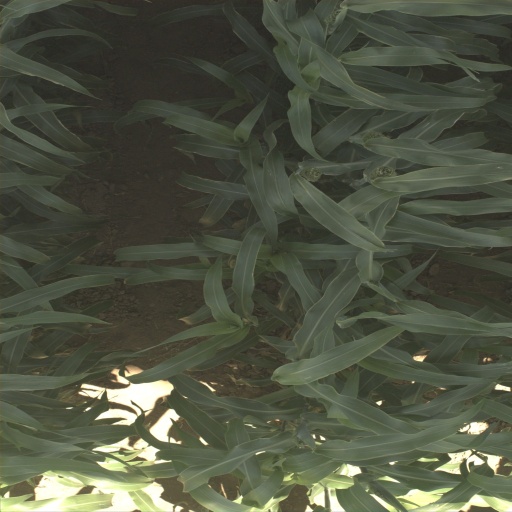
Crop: sorghum